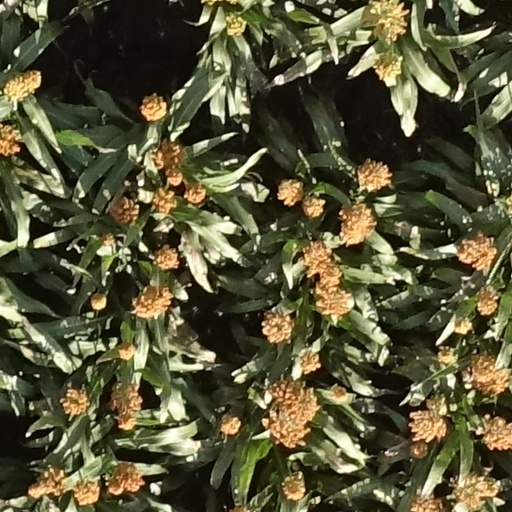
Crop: sorghum